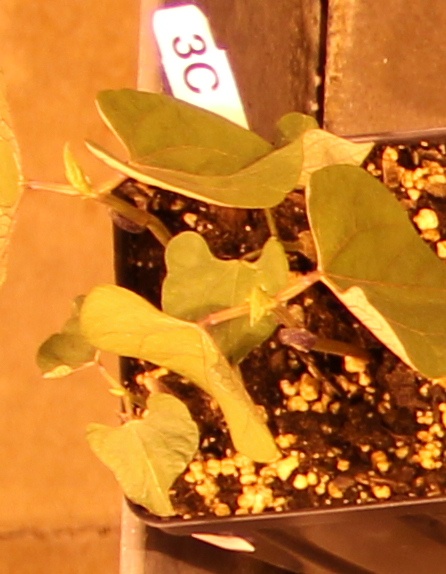
Label: Blackbean